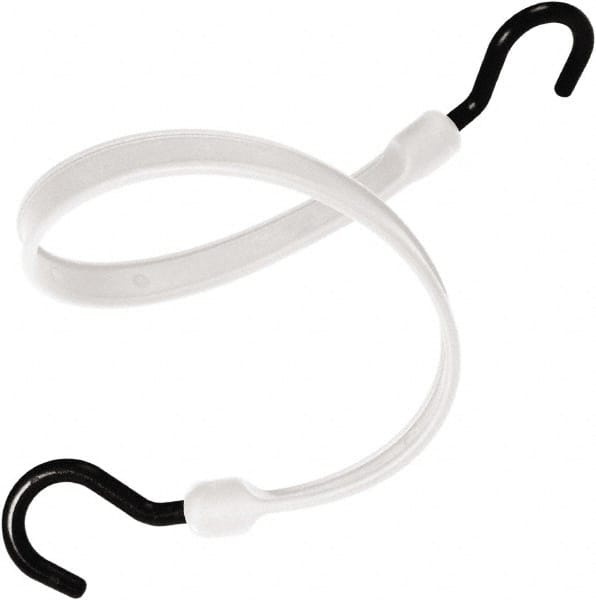
The Better Bungee - Stretch Tie Downs; Type: Heavy Duty Bungee Strap ; End Type: Molded Nylon Hook End ; Color: White ; Fractional Overall Lengths: 36
Item #: 17172735 Brand: The Better Bungee Model #: MBBS36NW Product Specifications Stretch Tie Downs; Type: Heavy Duty Bungee Strap ; End Type: Molded Nylon Hook End ; Color: White ; Fractional Overall Lengths: 36 Type Heavy Duty Bungee Strap End Type Molded Nylon Hook End Color White Fractional Overall Lengths 36
Brand: The Better Bungee
Category: Hardware > Hardware Accessories > Chain, Wire & Rope > Bungee Cords